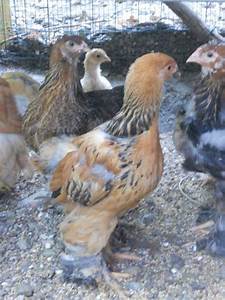
Label: gallina